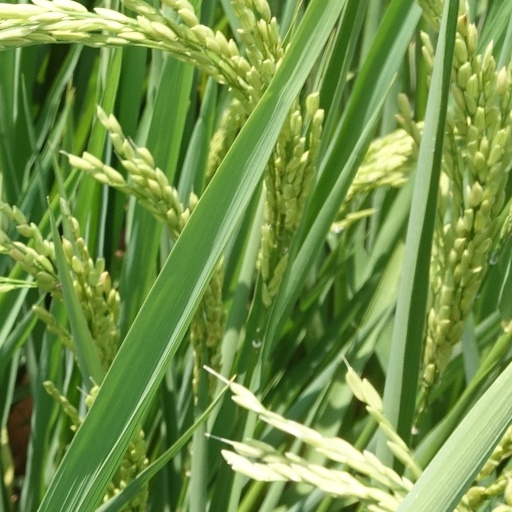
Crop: rice